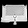
Label: Bag